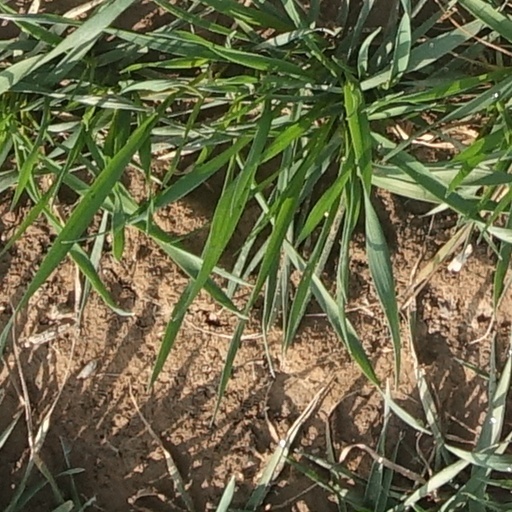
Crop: wheat